Southport, Indiana

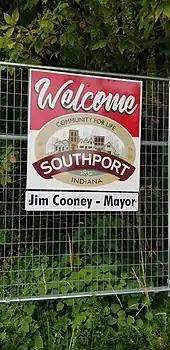
Welcome sign

Southport is an excluded city in Perry Township, Marion County, Indiana, United States. The population was 2,123 at the 2020 census, up from 1,712 in 2010.